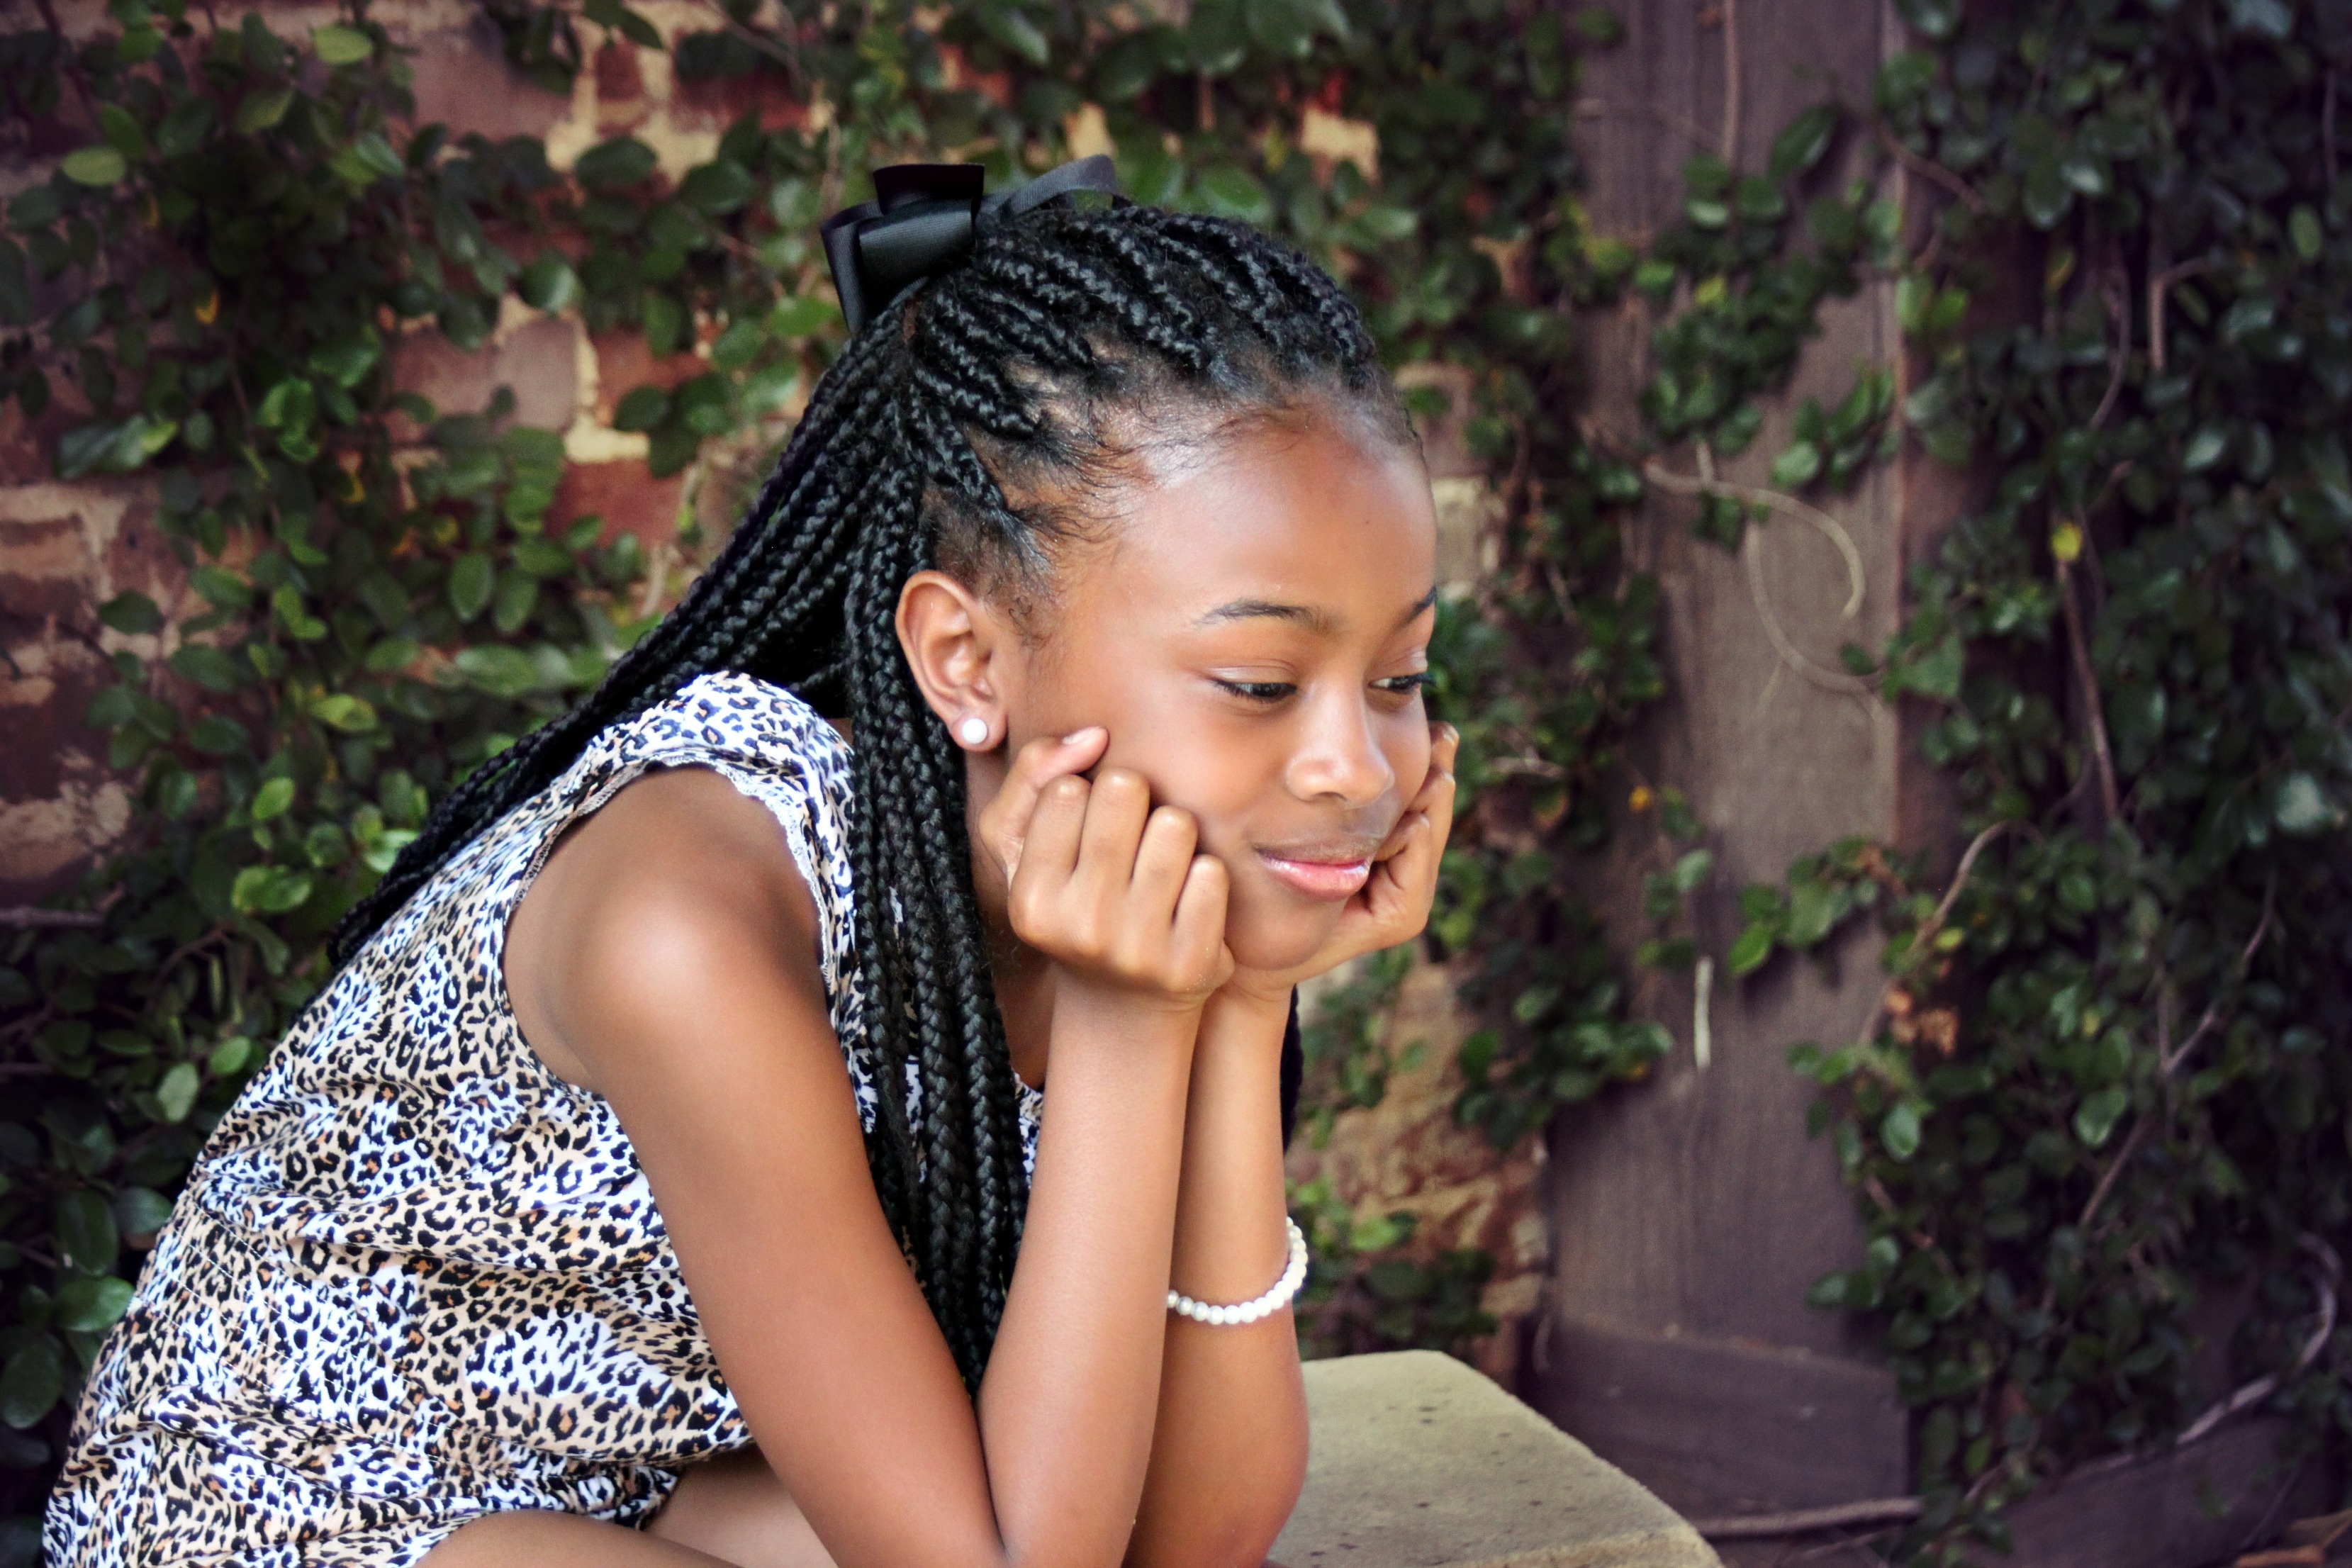
person, people, girl, hair, kid, portrait, model, young, spring, youth, child, fashion, facial expression, childhood, hairstyle, smile, face, dress, photograph, beauty, expression, beautiful, photo shoot, portrait photography